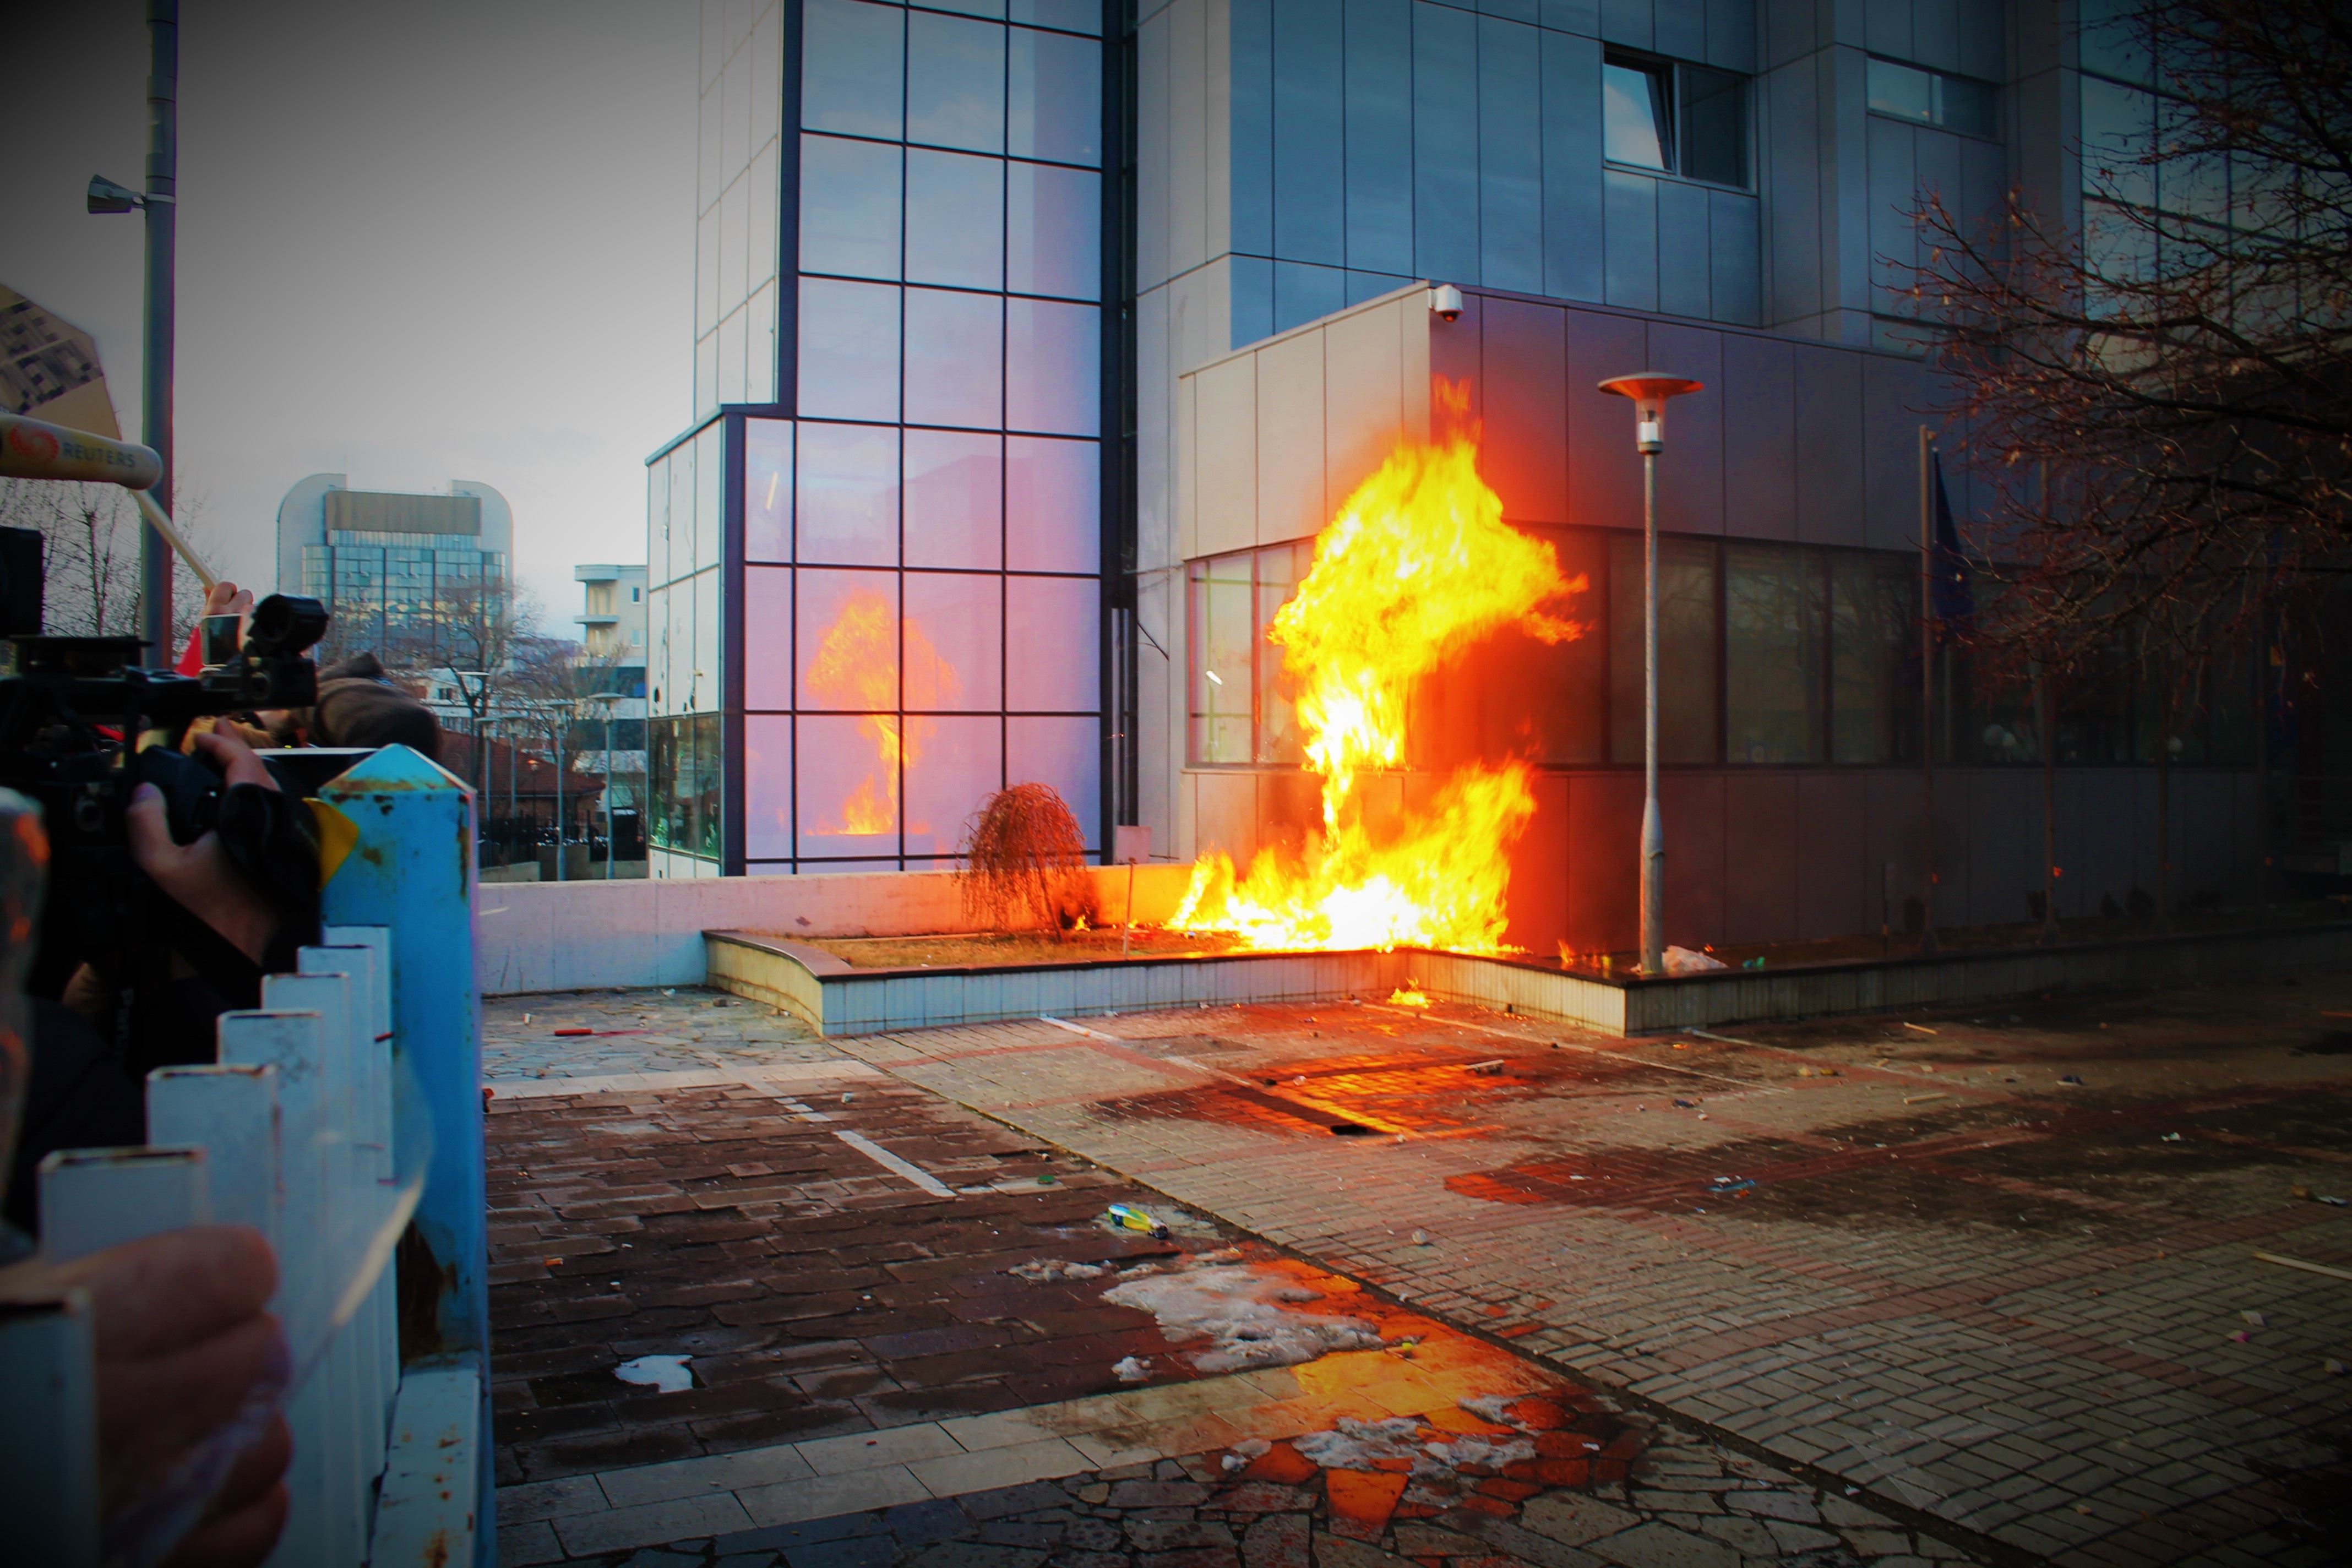
man, person, girl, street, urban, smoke, young, youth, symbol, color, fire, holding, aggression, teenager, fight, riot, war, art, punk, rebel, vandalism, danger, angry, government, destruction, crime, bad, protest, gang, subculture, dangerous, conflict, aggressive, screenshot, violence, anarchy, anti, violent, activist, urban area, hooligan